Killing of Markeis McGlockton

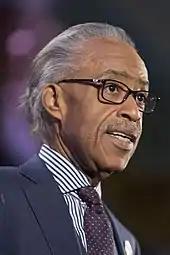
Reverend Al Sharpton

The first protest related to the shooting occurred on July 21 at the Circle A Food Store.